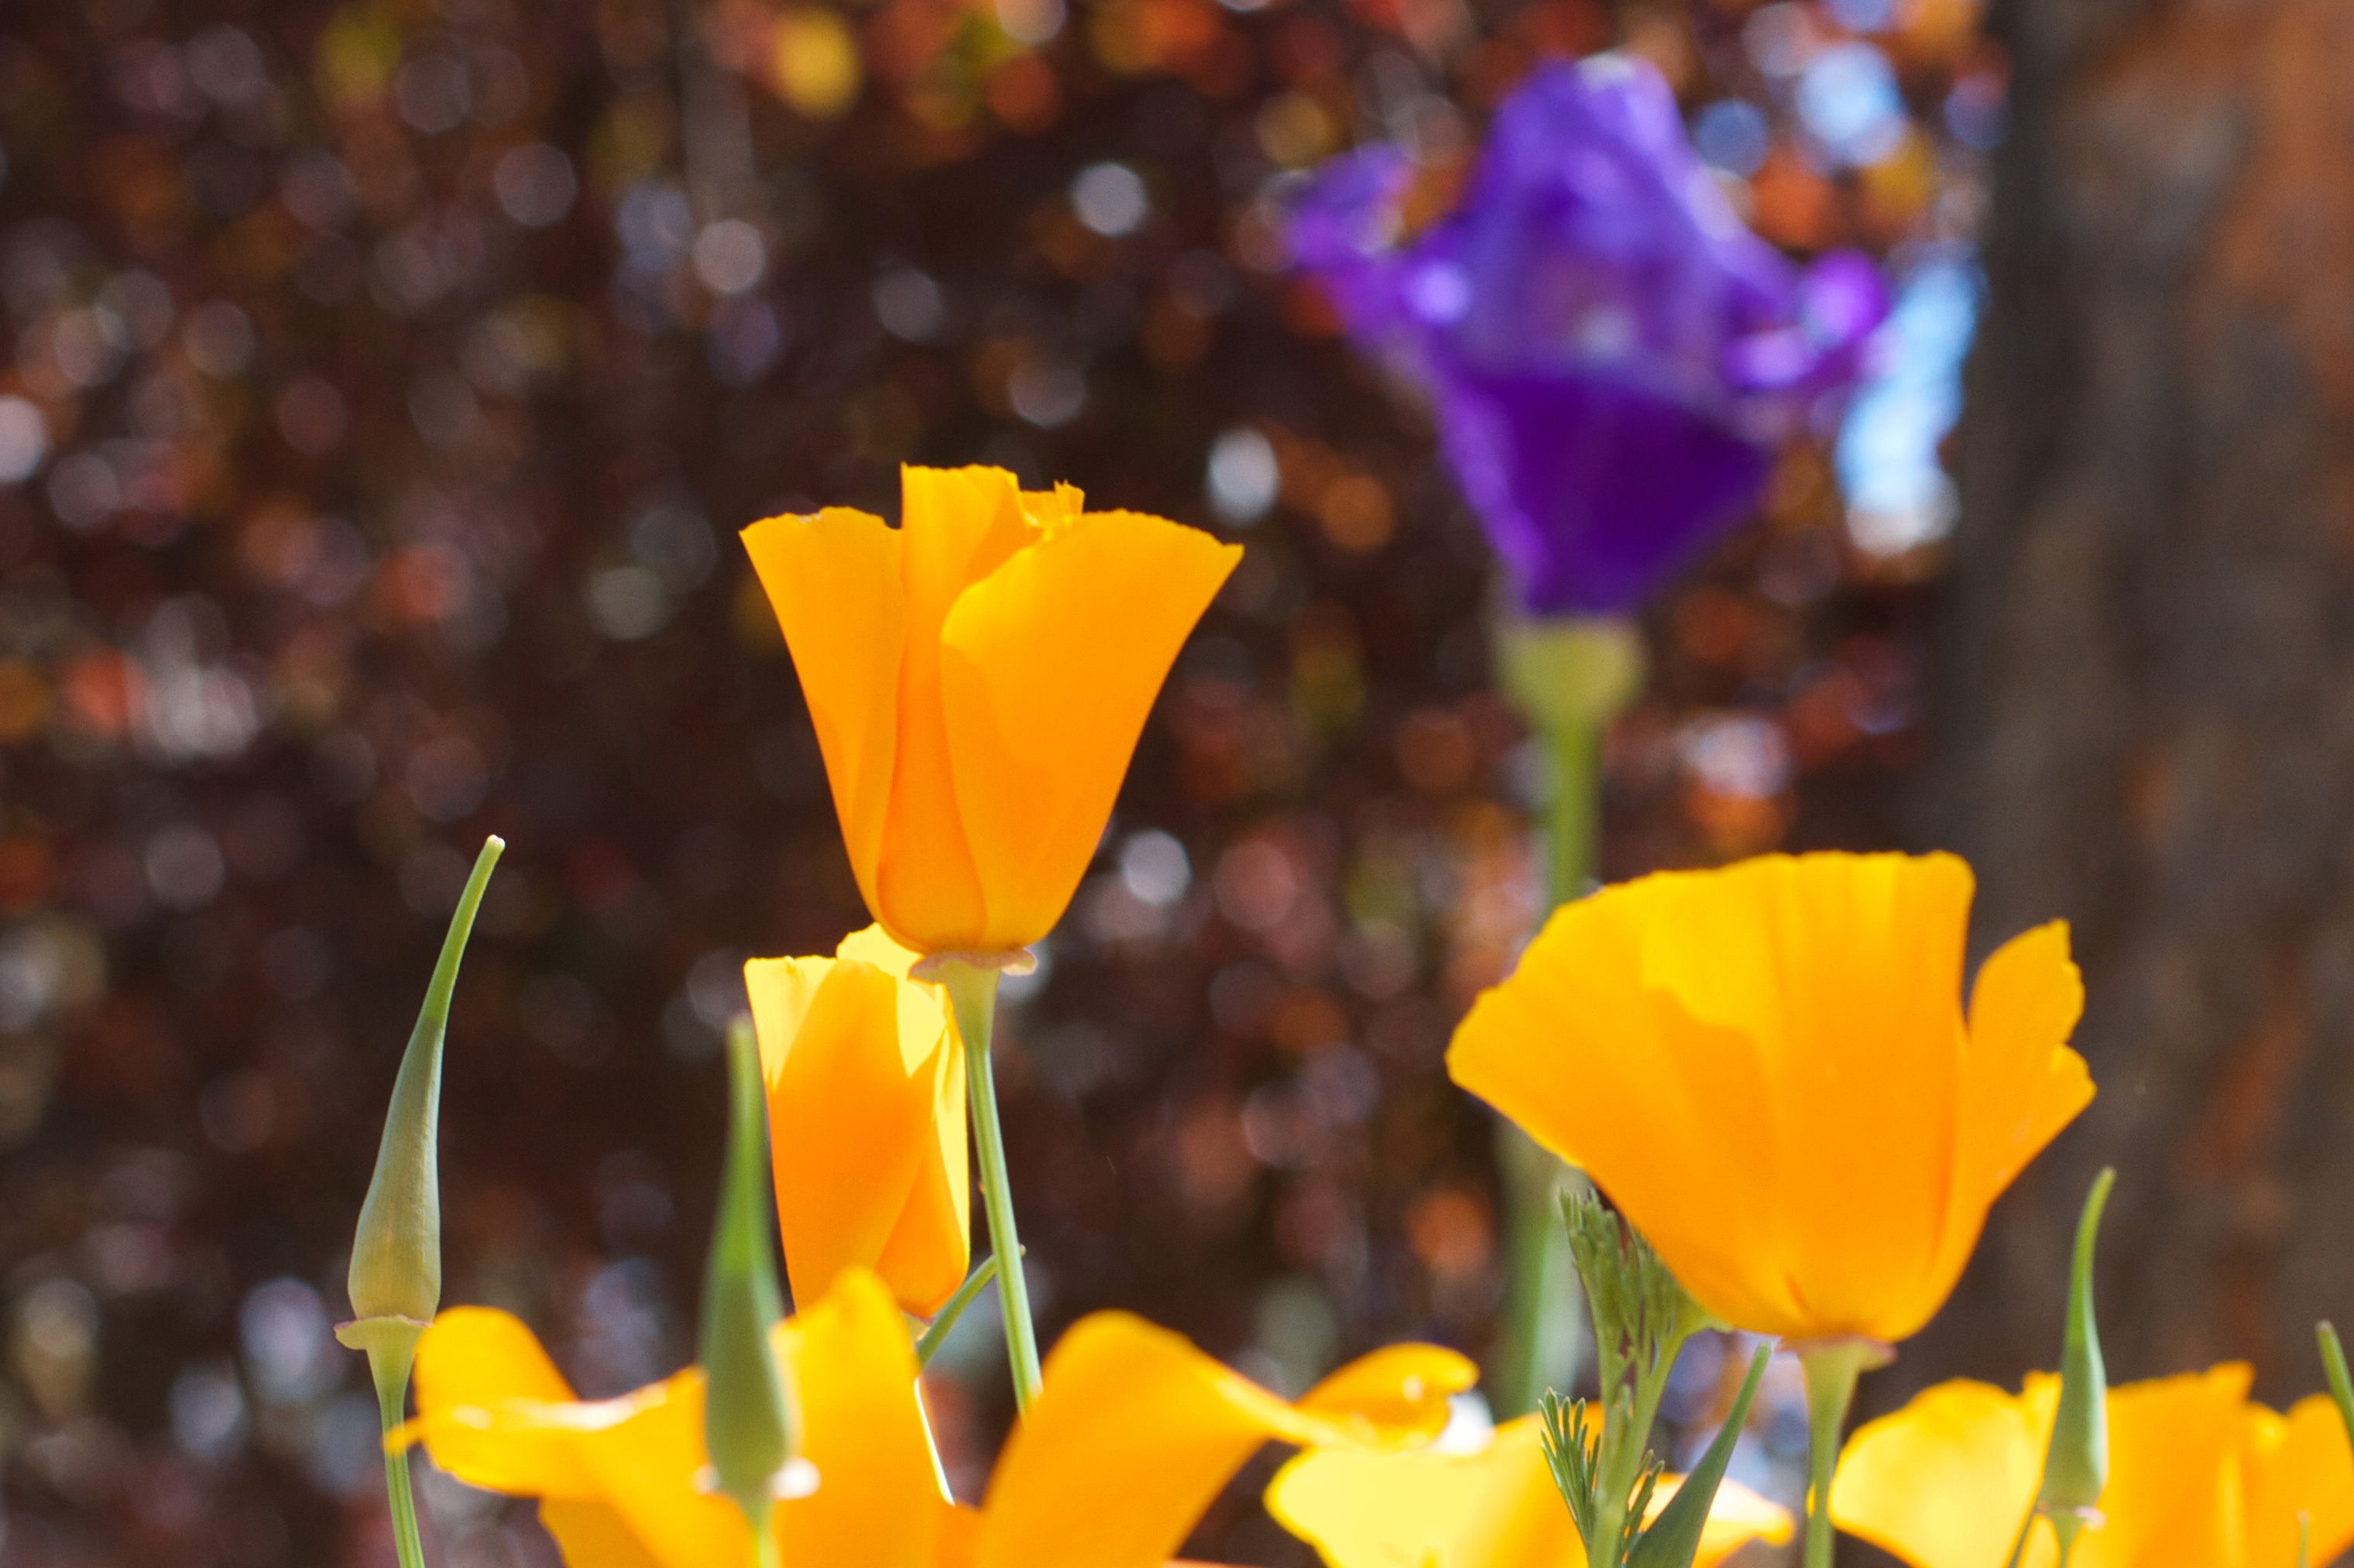
nature, plant, leaf, flower, petal, autumn, botany, yellow, flora, wildflower, macro photography, flowering plant, land plant